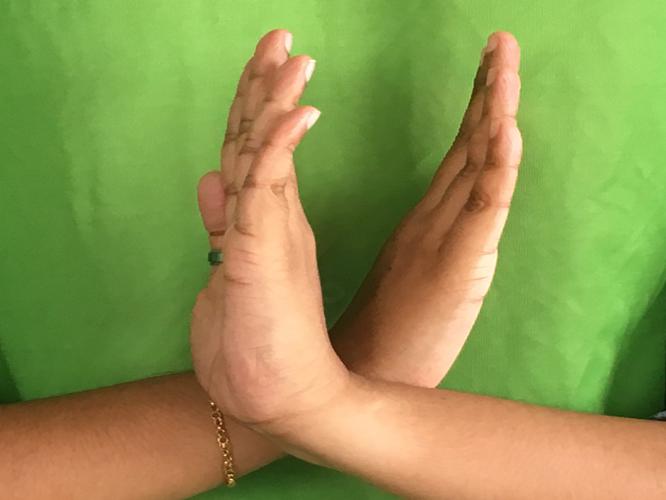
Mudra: Swastikam
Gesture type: double_hand